High-speed rail in China

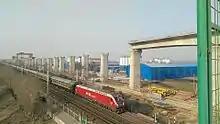
The Shangqiu-Hangzhou HSR, part of the Harbin-Hong Kong (Macau) corridor, under construction in Shangqiu, Henan Province, in February 2017. The elevated HSR runs next to the conventional speed Beijing–Kowloon Railway.

One major concern of the high-speed rail network is the high amount of debt incurred. As of 2022, the China State Railway Group has had a debt of around US$900 billion, according to "Nikkei". Conservative scholars and officials are worried that the indebted high-speed rail is further exacerbated by its unprofitability, operating at a daily loss of US$24 million as of November 2021. While a number of high-speed railways in eastern China have started to be operationally profitable since 2015, the high speed railways in the midwest still operate at a loss. Zhengzhou–Xi'an high-speed railway is estimated to run 59 trains in 2010 and 125 trains in 2018, yet in 2016 there are merely around 30 trains on operation, causing a 1.4 billion loss. The Guiyang–Guangzhou high-speed railway and Lanzhou–Xinjiang high-speed railway (where fares do not cover electricity costs) are both suffering from high maintenance cost due to harsh climate conditions and complicated terrain structure. The Beijing-Shanghai high-speed railway is one of the few lines that have been profitable, with profits steadily increasing after first breaking even in 2014, and achieving revenue of CNY 29.6 billion and net profit of CNY 12.7 billion in 2017. In an analysis conducted in 2019, only five out of fifteen high speed railway lines with travel speeds reaching 350 kilometers per hour, were able to cover all costs that included both the operating and capital costs.